Cédric Jimenez

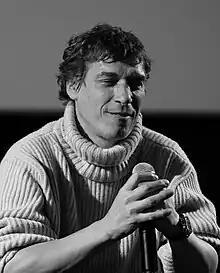

Cédric Jimenez (born 26 June 1976) is a French film producer, film director and screenwriter.